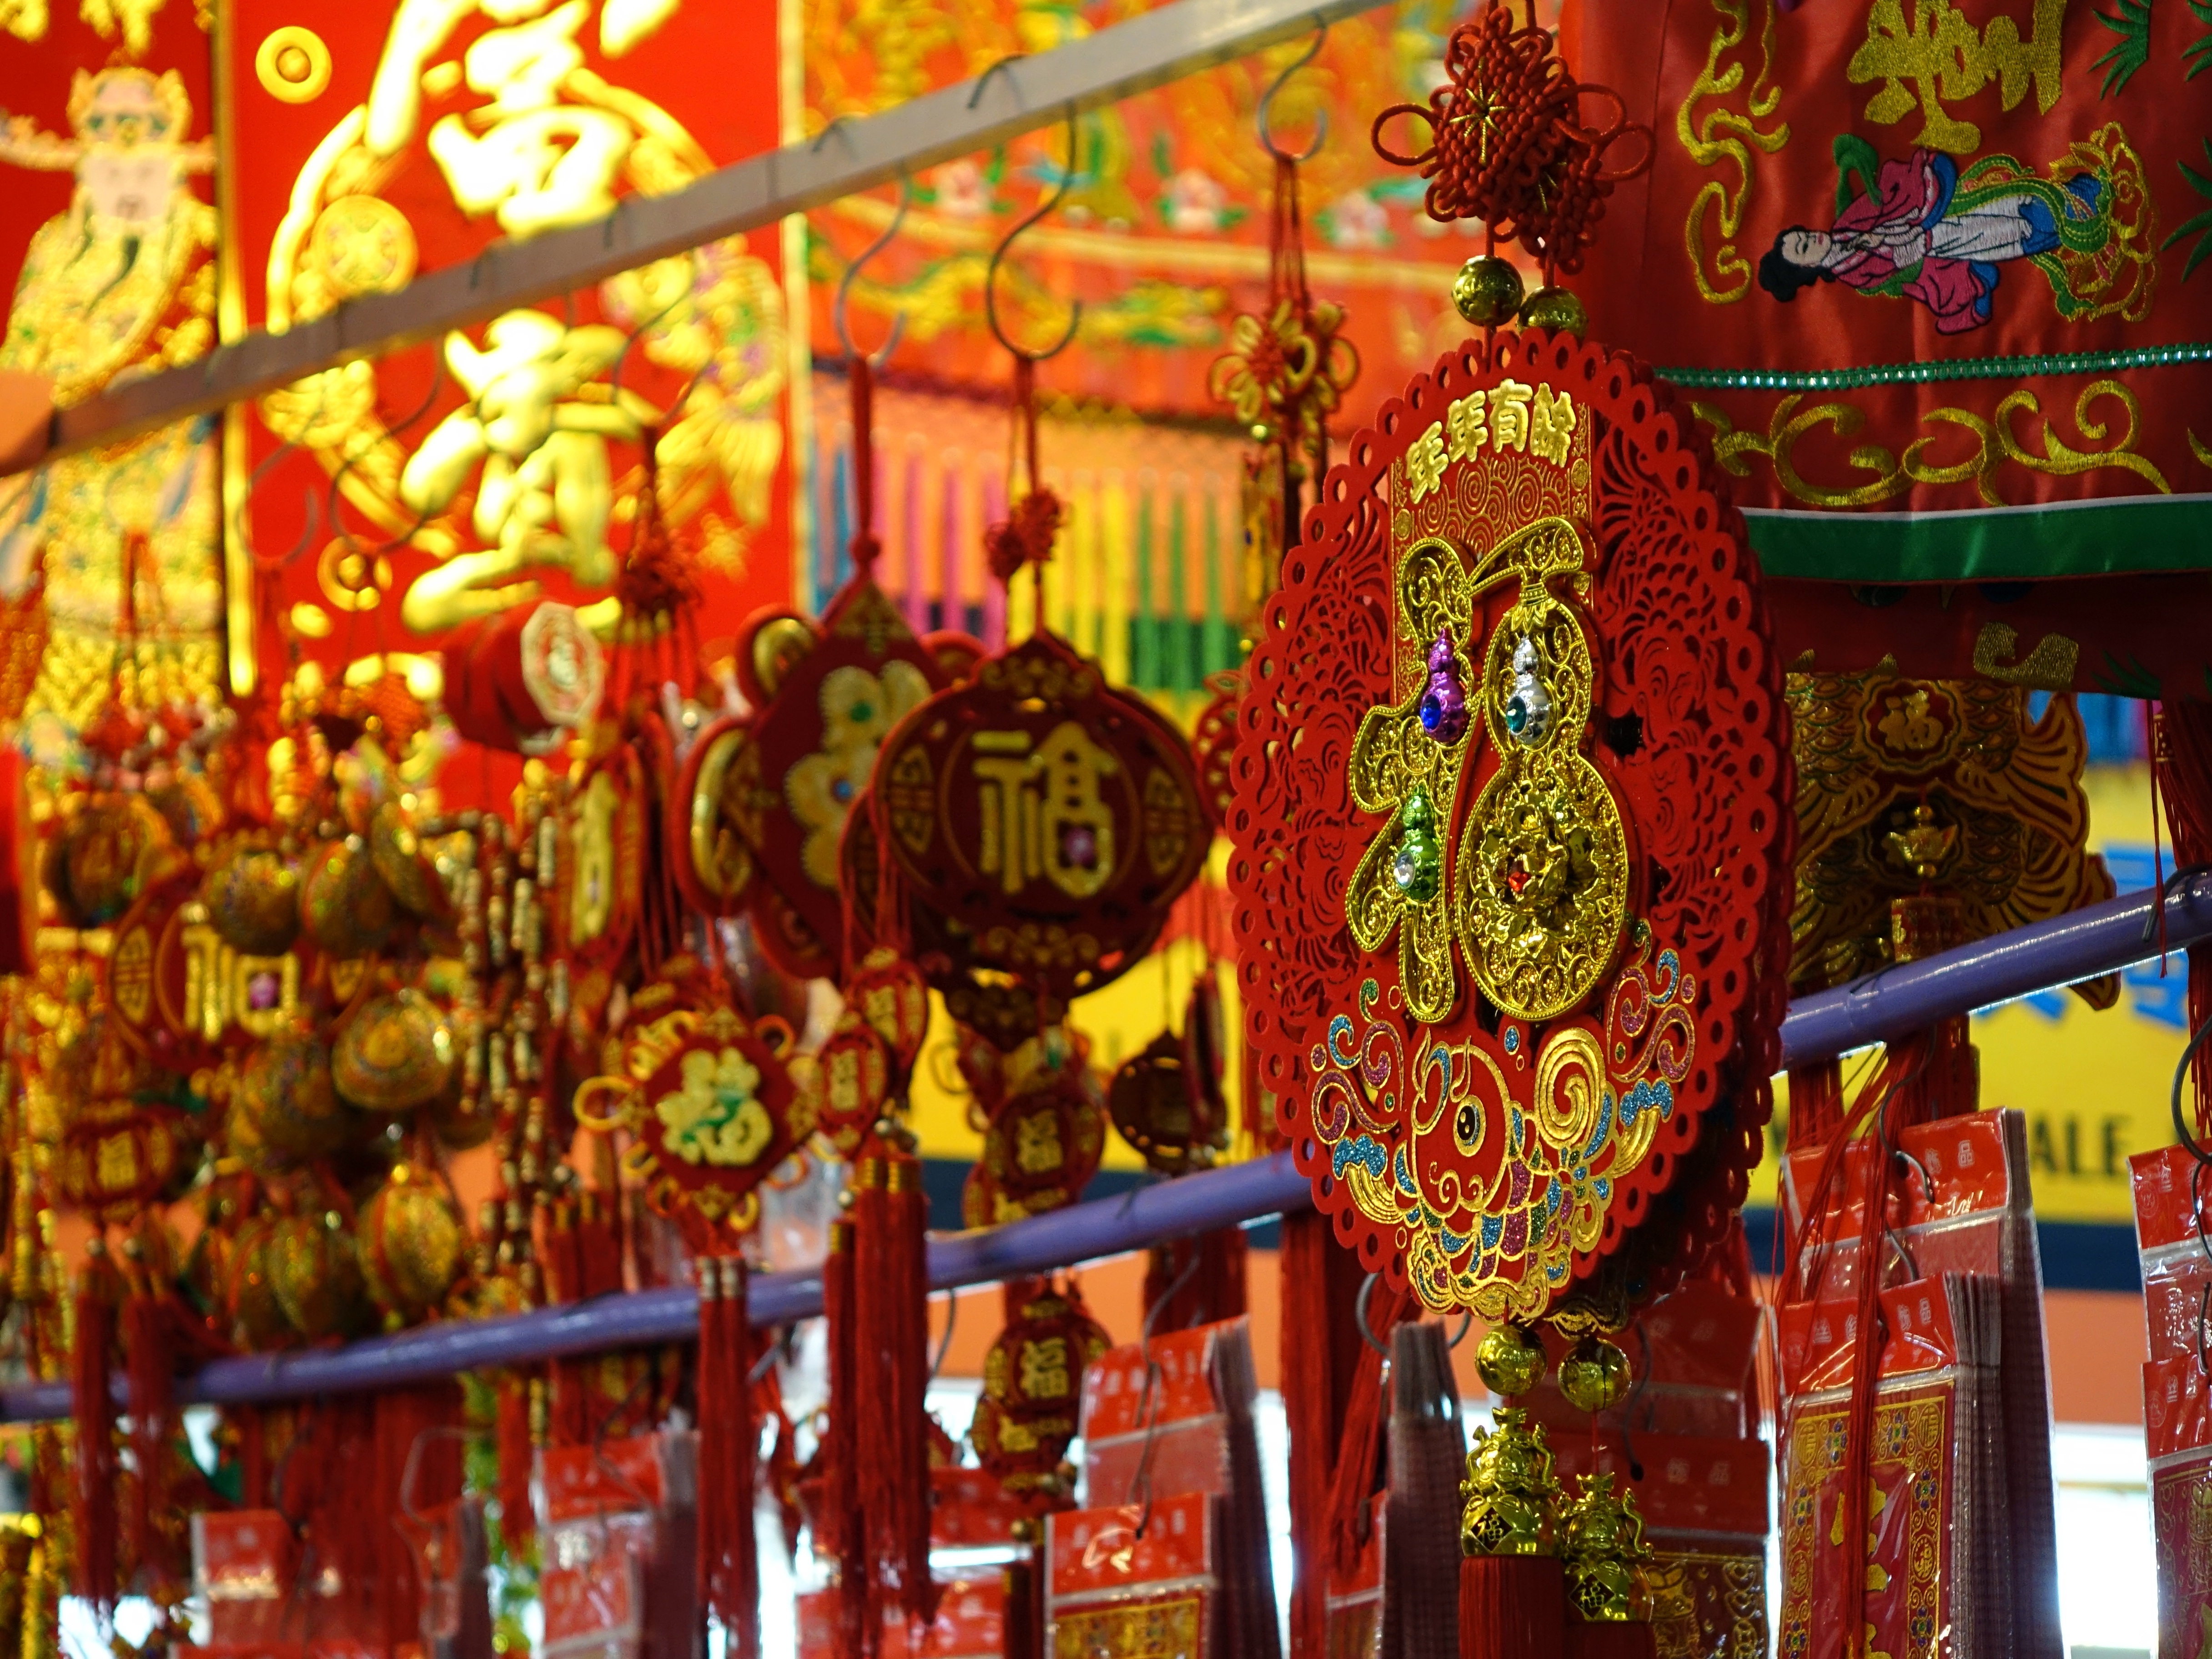
travel, shop, chinese, symbol, buddhist, asia, bazaar, colorful, tourism, place of worship, china town, background, temple, stall, decorative, bright, lanterns, shrine, exotic, singapore, auspicious, traditional, orient, mid autumn festival, hindu temple, chinese new year, hanging decoration, yatai